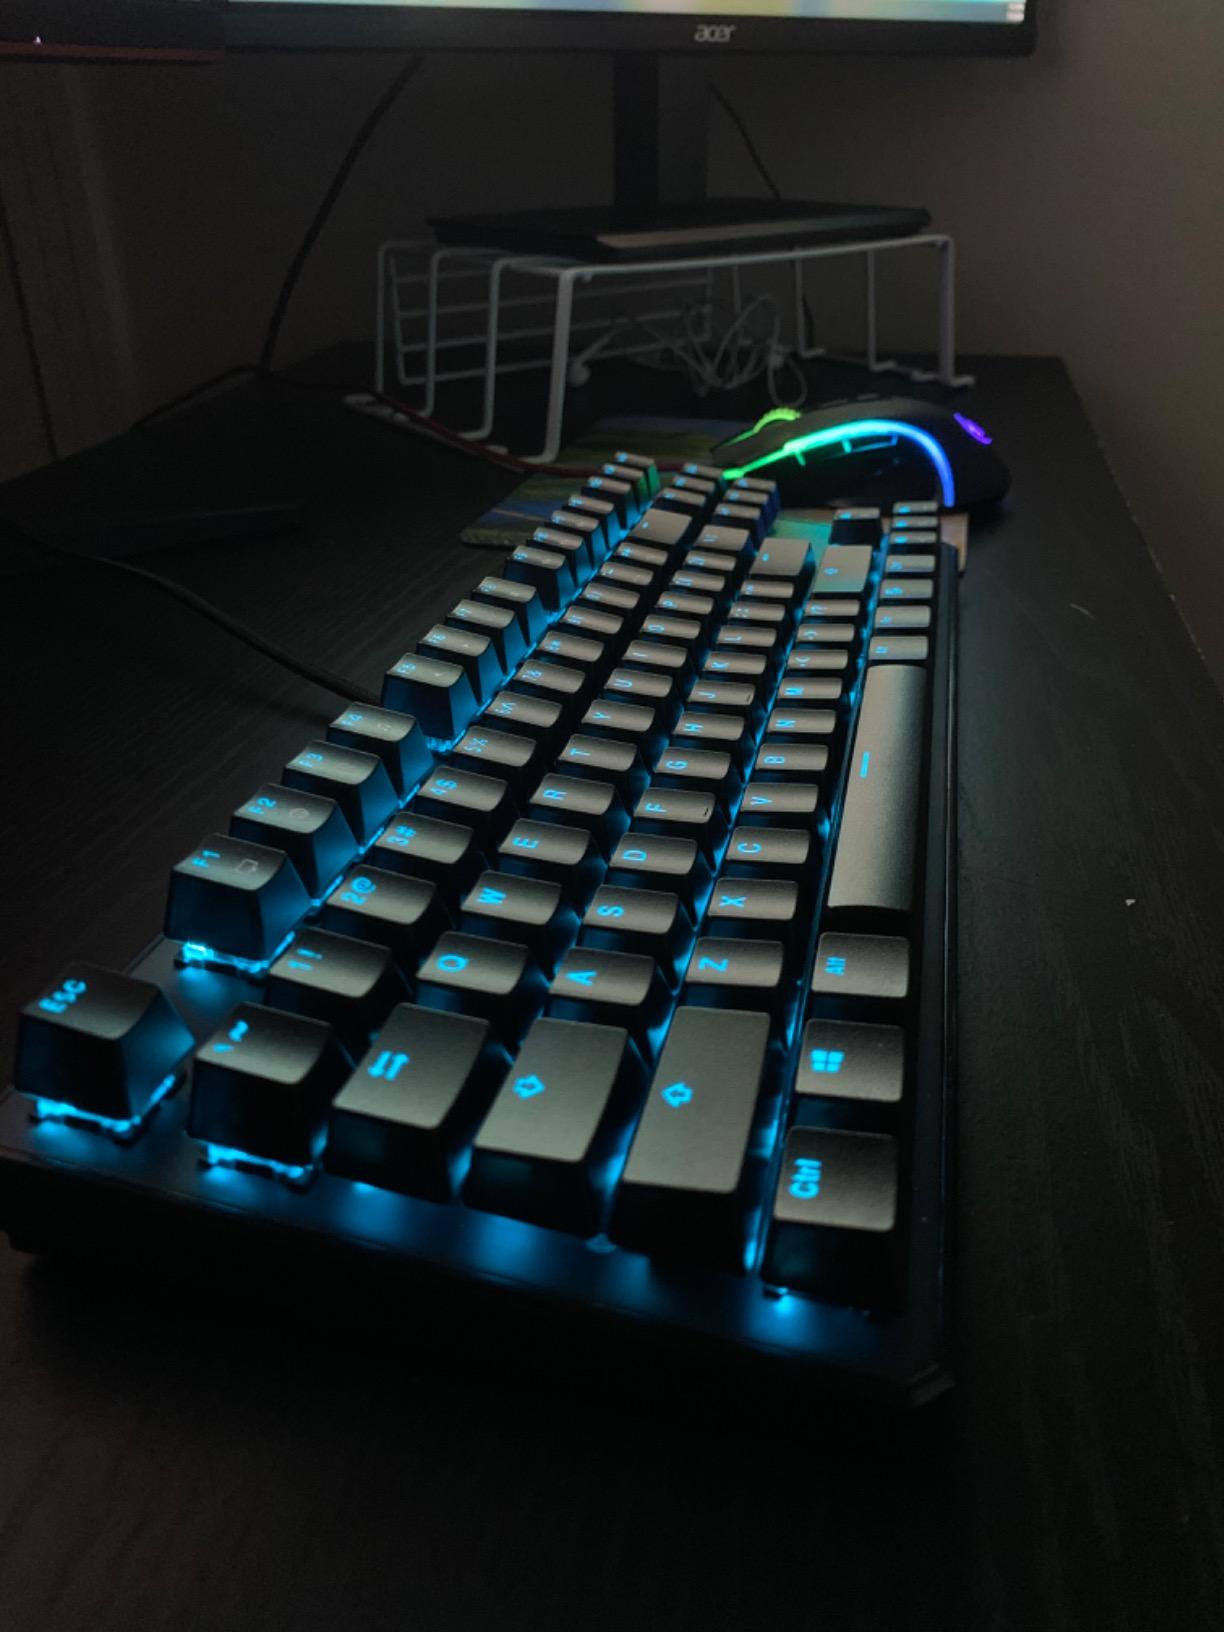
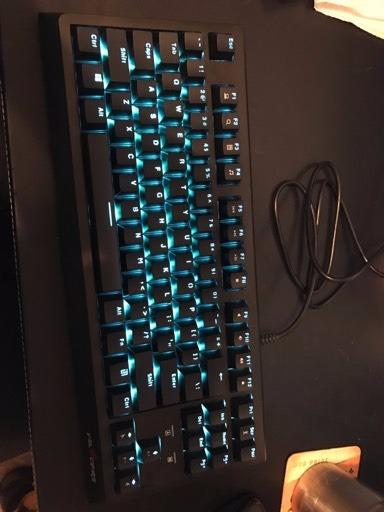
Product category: keyboard
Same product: no